Lyasan Utiasheva

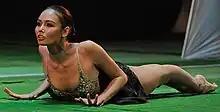
Utiasheva in a gala performance

Lyasan Albertovna Utiasheva (born 28 June 1985) is a Russian socialite, television host, and former individual rhythmic gymnast. She is a two-time Grand Prix Final all-around medalist, and was an ambassador of the 2018 FIFA World Cup. Utiasheva was known for her extreme flexibility, her emphasis in point of landing on high relevé in her backsplit pivots led to a career ending injury.